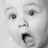
Emotion: surprise